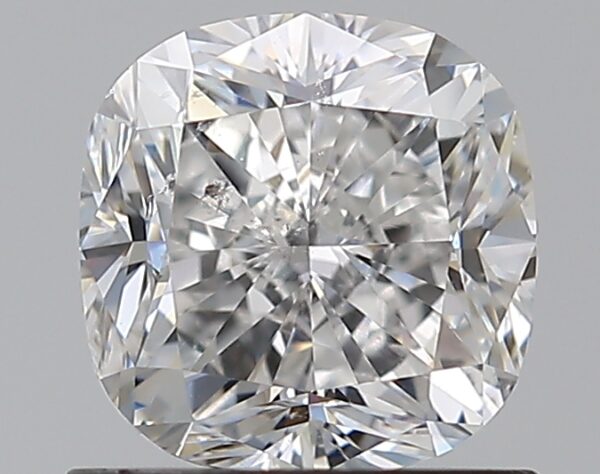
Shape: cushion
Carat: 1.2
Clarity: SI2
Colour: F
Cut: GD
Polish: EX
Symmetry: VG
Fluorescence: N
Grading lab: GIA
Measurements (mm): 5.82 x 5.74 x 4.23